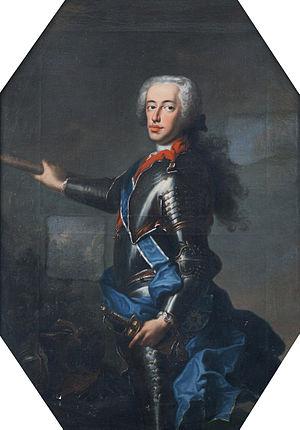
Cet article donne la liste des ducs et rois de Bohême ; le duché devient un royaume à titre viager en 1085 et en 1158 par décret du Saint-Empire. Le titre royal fut définitivement accordé à Ottokar Iᵉʳ en 1198.